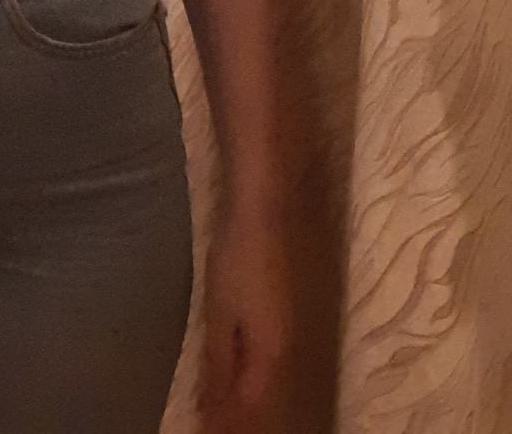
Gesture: no_gesture